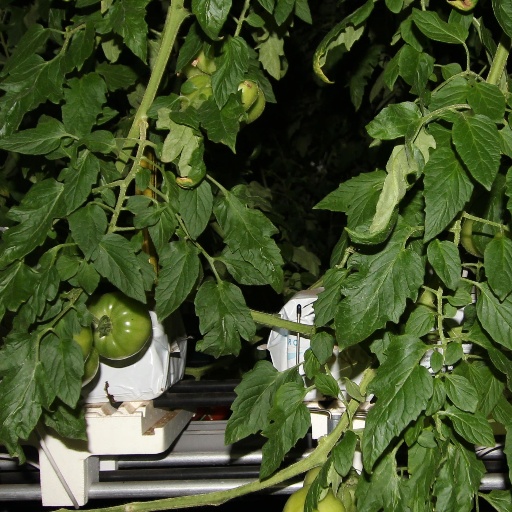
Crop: tomato